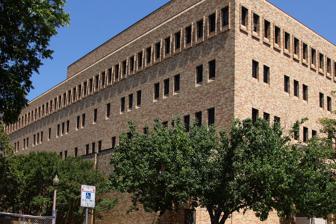
Building: Burdine Hall
Country: United States of America
Year built: 1970
Building on the University of Texas at Austin campus Burdine Hall The building's exterior in 2018 General information Location University of Texas at Austin Address 2505 University Avenue Town or city Austin, Texas Country United States Coordinates 30°17′20″N 97°44′18″W / 30.28885°N 97.73835°W / 30.28885; -97.73835 Completed 1970 Inaugurated December 14, 1970 Burdine Hall is a building on the University of Texas at Austin campus, in the U.S. state of Texas . The classroom and office building is named after J. Alton Burdine, a former dean of the University of Texas College of Arts and Sciences, and has previously been referred to as the North Campus Classroom-Office . The hall reportedly cost $2.1 million and has previously housed the departments of anthropology, government, and sociology, as well as student financial aid offices. There is a local urban legend that the layout of the building's windows was intended to resemble a computer punched card . Departments and Centers currently housed Department of Germanic Studies Department of Slavic and Eurasian Studies Center for Russian, East European, and Eurasian Studies Department of American Studies Center of Women's and Gender Studies Center of Asian American Studies Department of Religious Studies Texas Language Center References